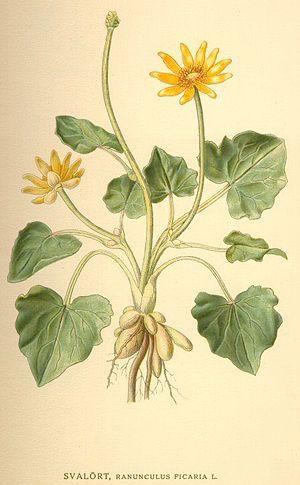
La ficaire fausse-renoncule, plus simplement ficaire est une plante herbacée vivace de la famille des Ranunculaceae.